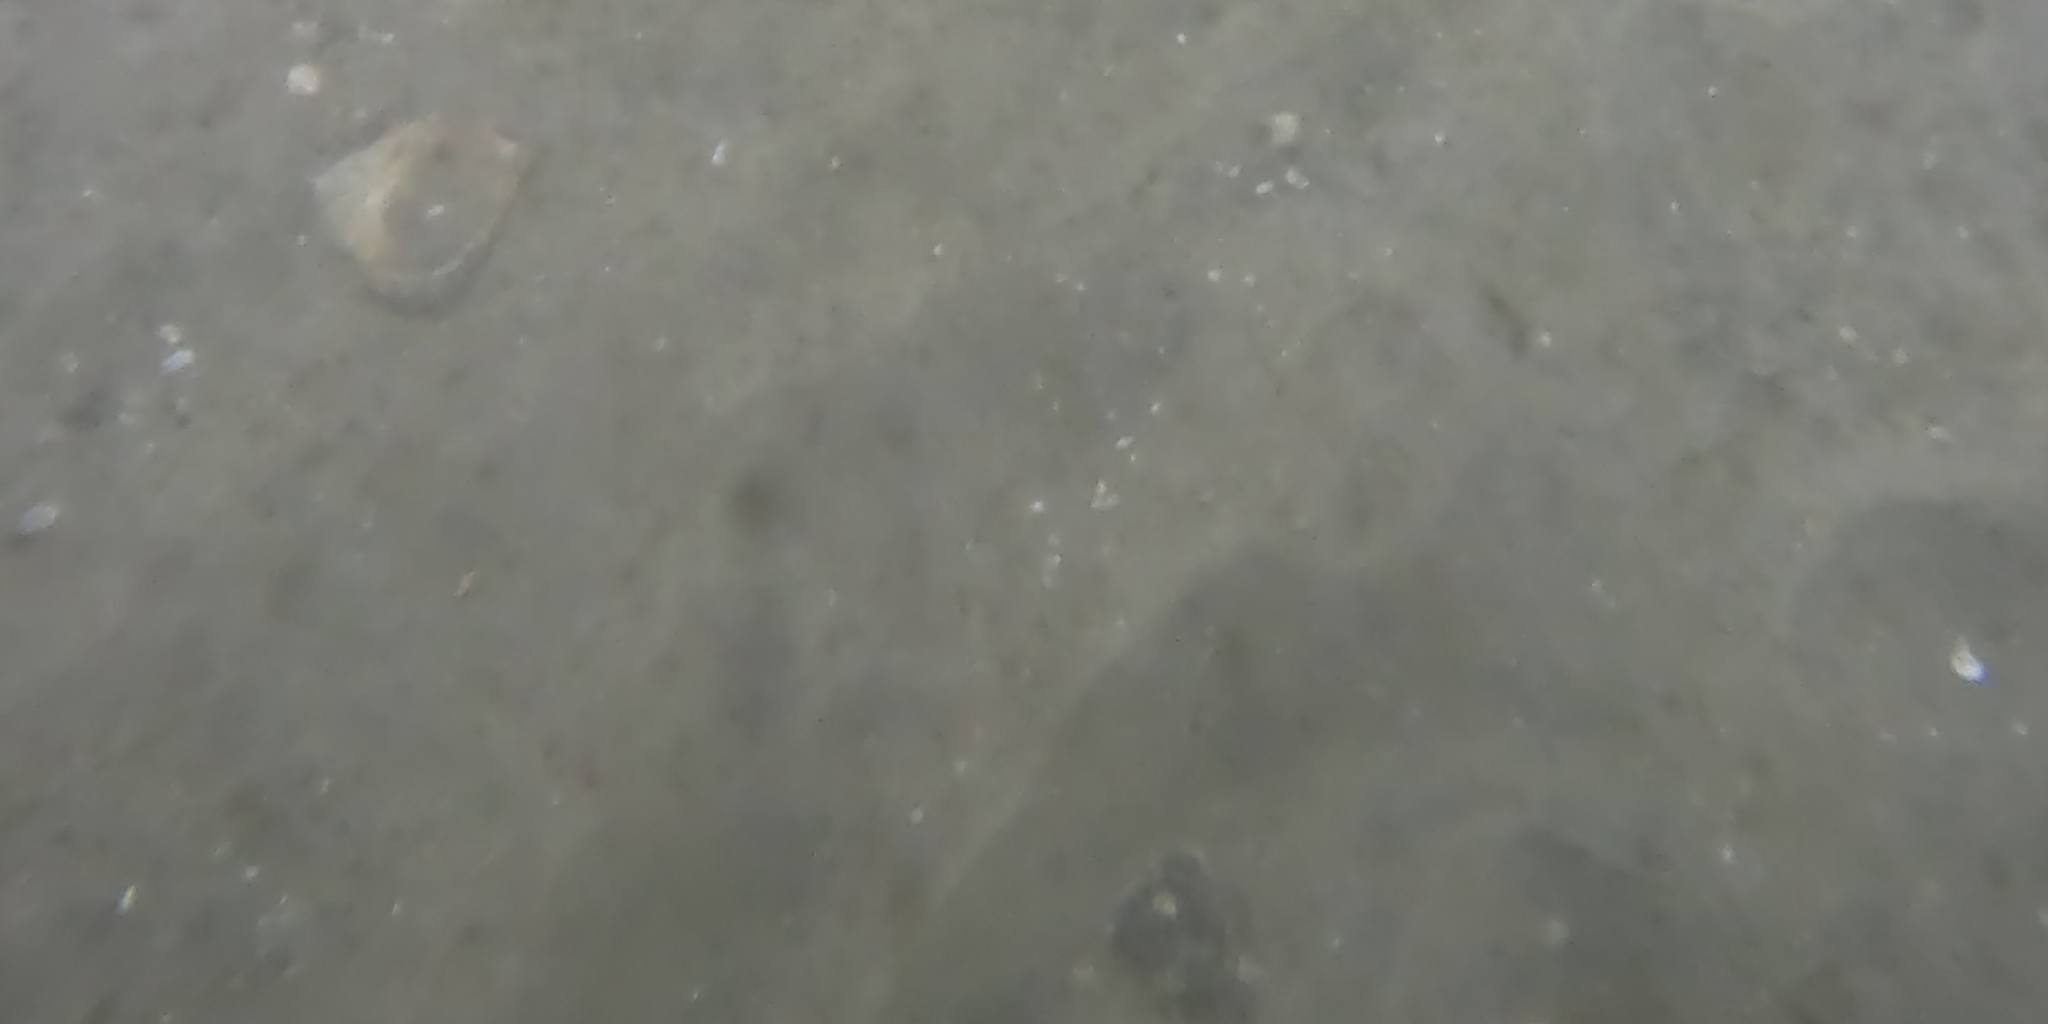
Seabed habitat: sand